Serious Sam 2

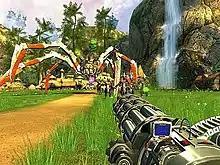
Sam faces numerous enemies at a time.

The simplistic gameplay of "Serious Sam 2" is similar to that of previous games in the series, but Serious Sam 2's lives system is a radical departure from the original games in the series (which would allow the player to resume from checkpoints or saved games an infinite number of times). Although "Serious Sam" for the Xbox was the first game in the series to feature a "lives system", "Serious Sam 2" was the first PC game in the series to implement this system.